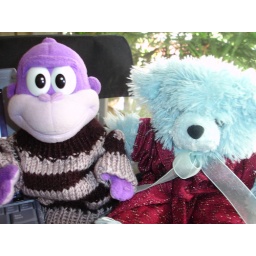
Bonzi in a brown sweater and Lil Blue bear in a red house robe